Princess Mary of Great Britain

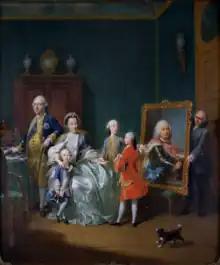
Mary as Hereditary Princess of Hesse-Kassel with her family in 1754. Painting by Johann Heinrich Tischbein.

Princess Mary was born at Leicester House, Westminster, London. Her father was the Prince of Wales, later King George II. Her mother was Caroline of Ansbach, daughter of Johann Friedrich, Margrave of Brandenburg-Ansbach.